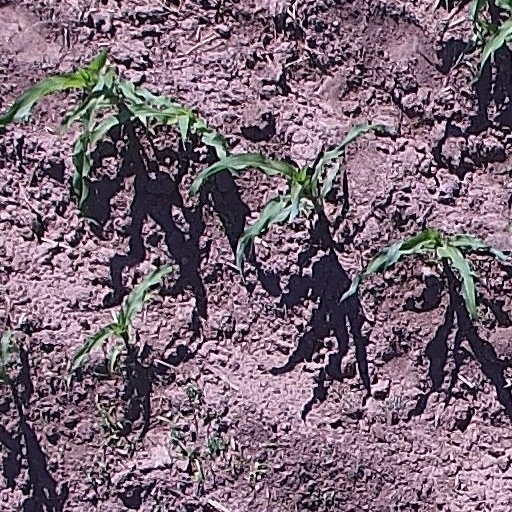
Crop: maize; corn